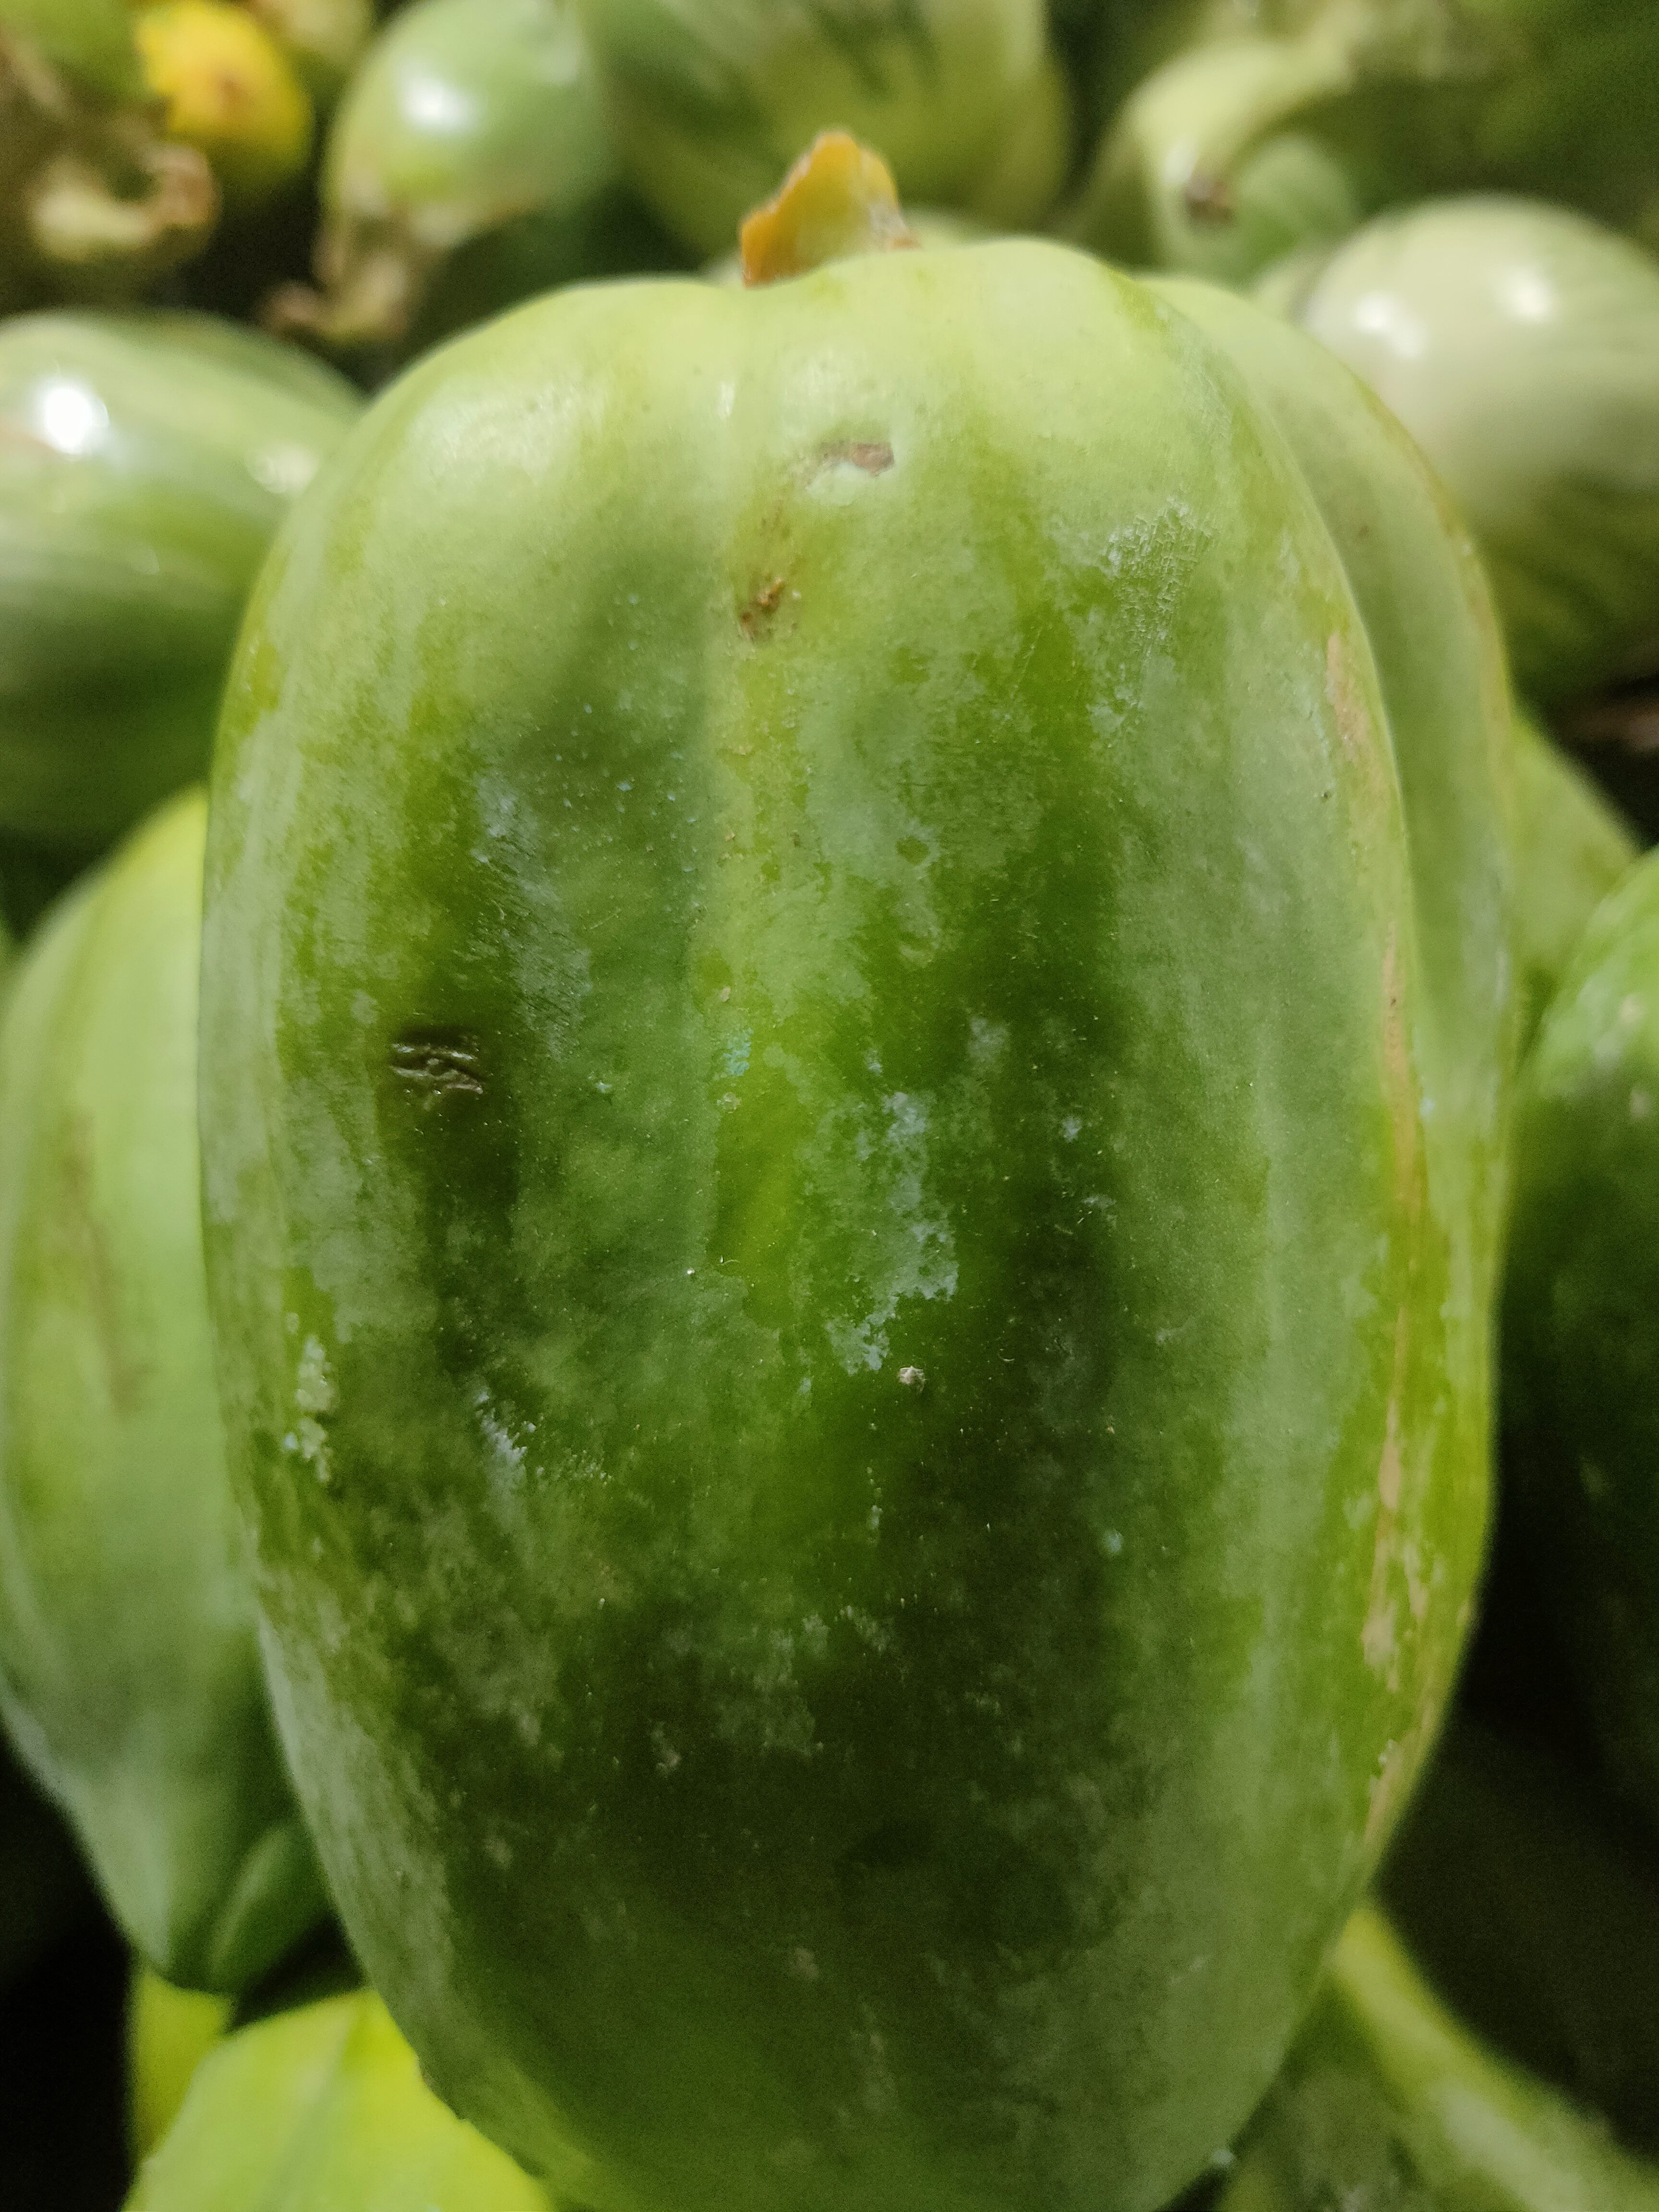
Label: Carica Papaya